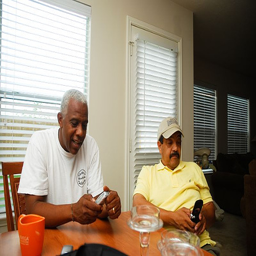
two older people sitting at a table
Two men on their cellphones at a dining table.
Two men are sitting at a table looking at their cell phones
Two men sit at a wood dining room table while looking at their cell phones.
Tow older men sitting at a table while checking their cell phones.